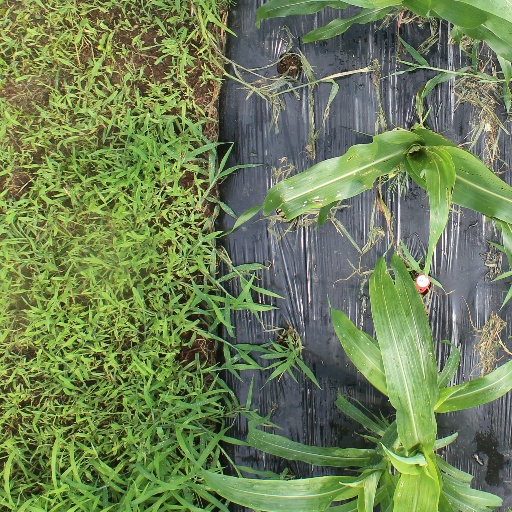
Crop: sorghum